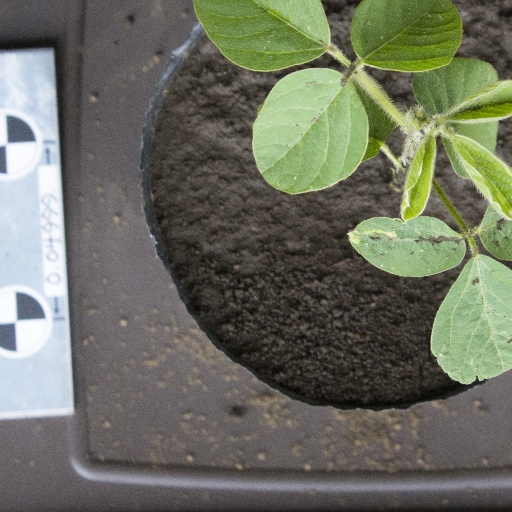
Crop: soybean